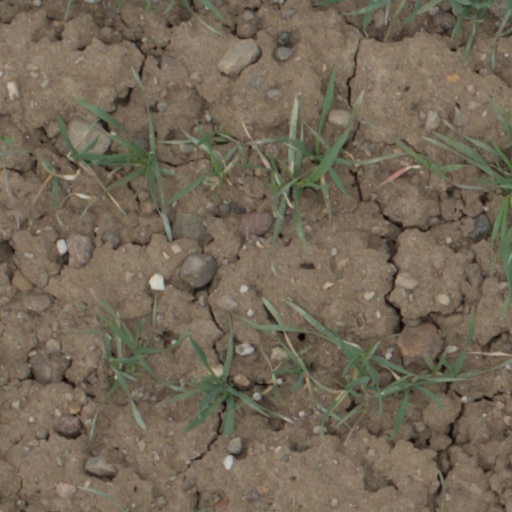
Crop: wheat